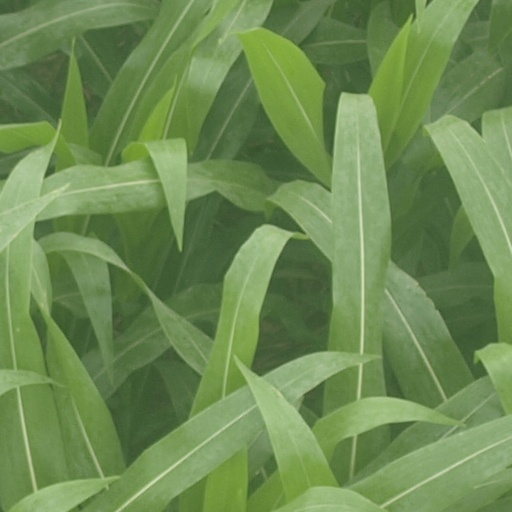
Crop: maize; corn